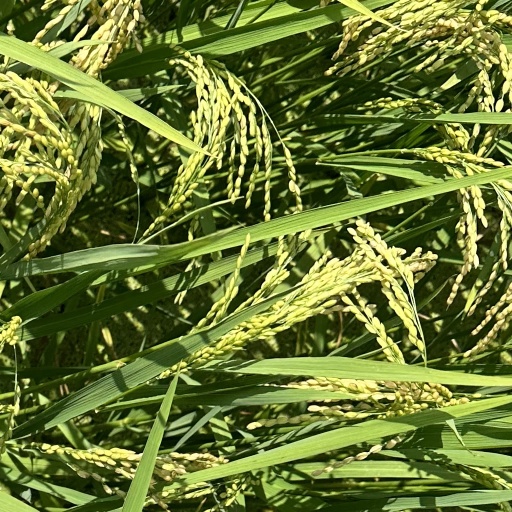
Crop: rice